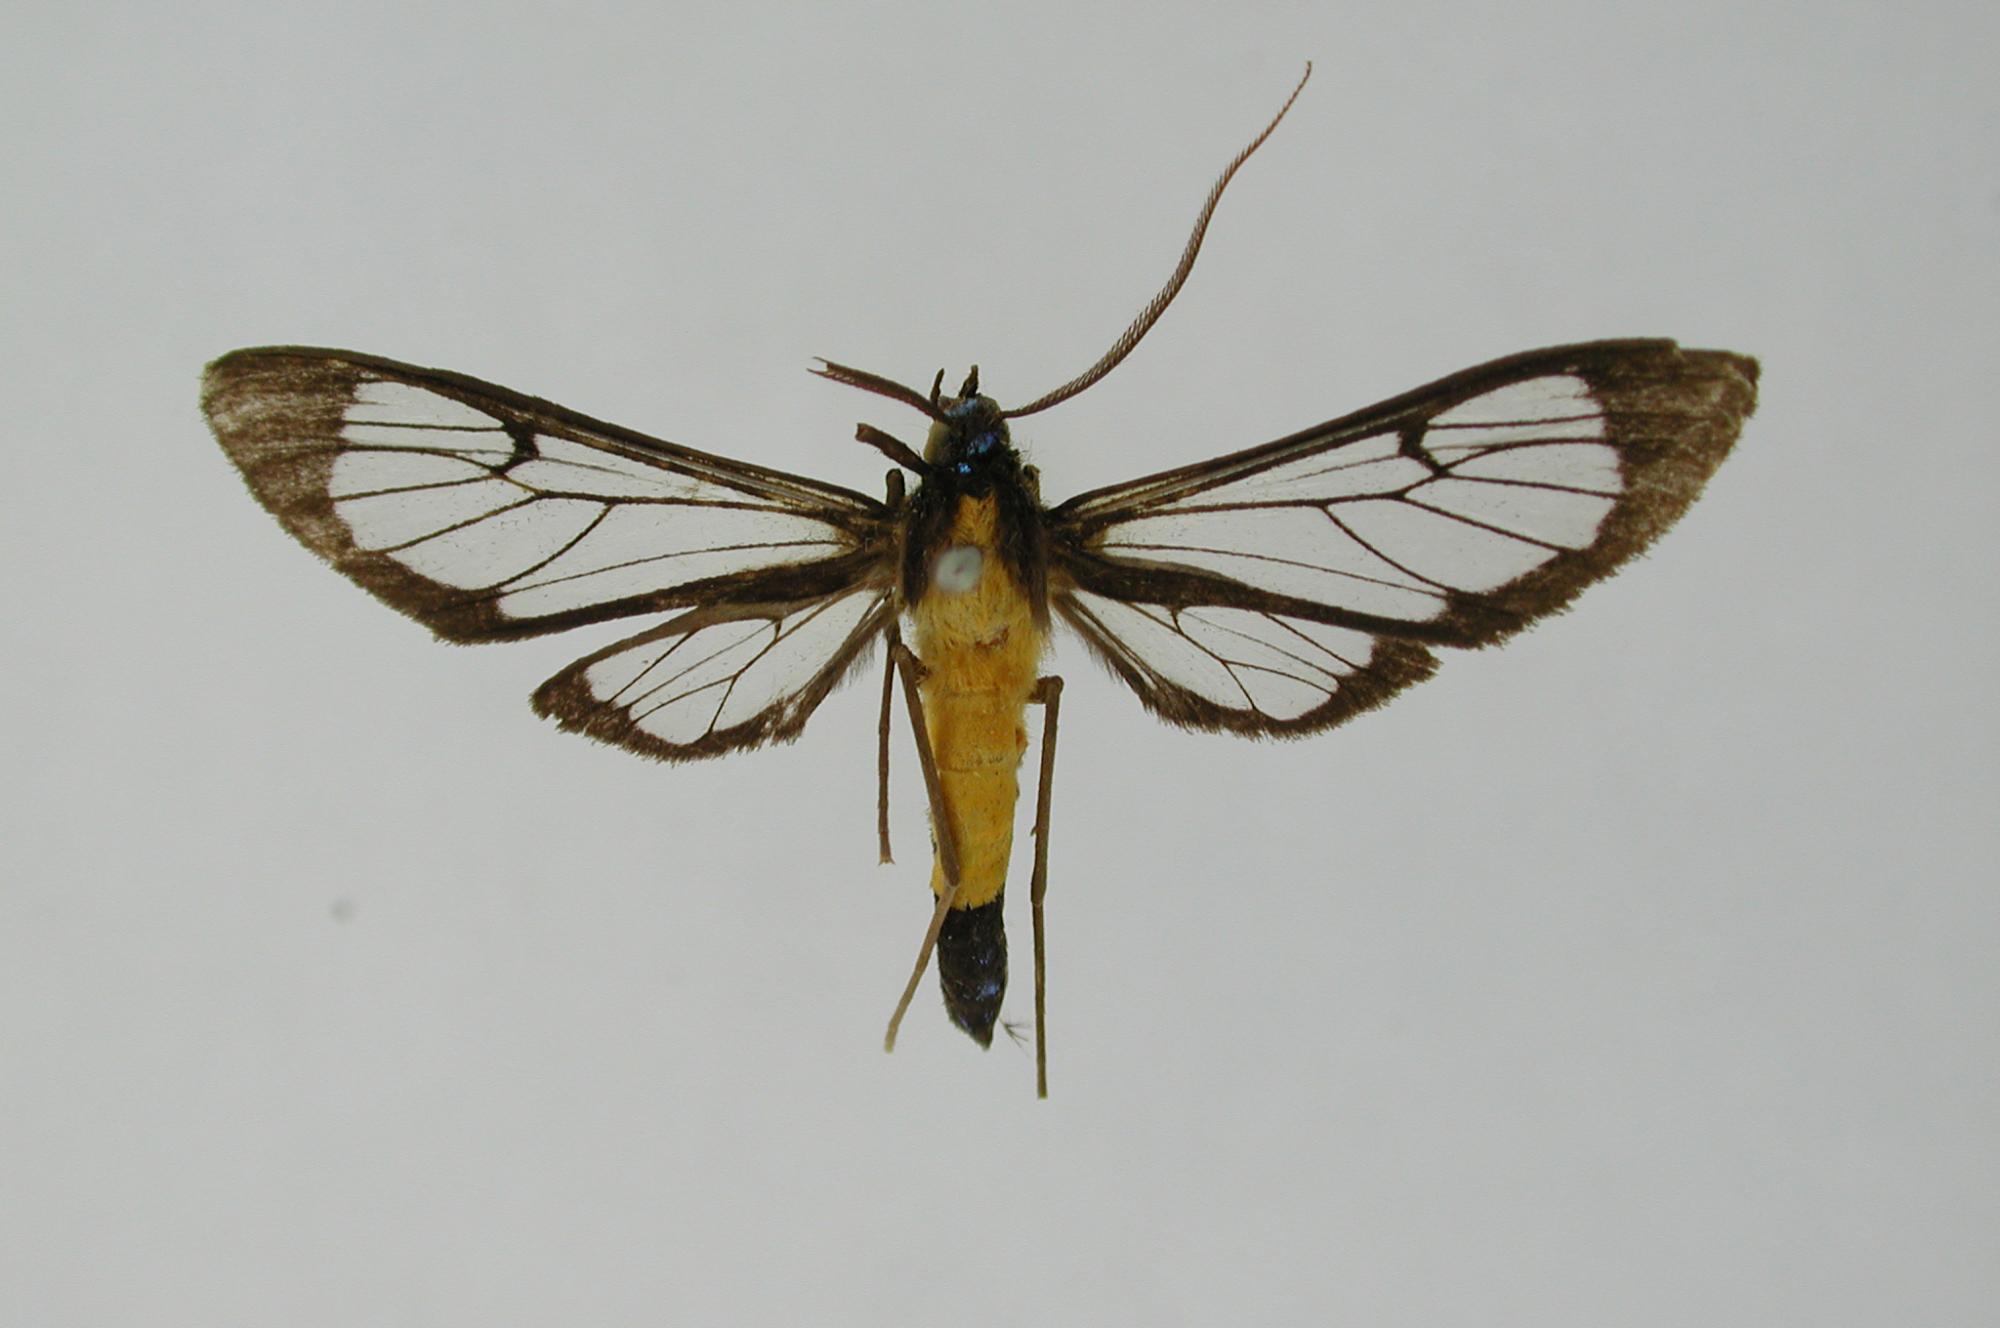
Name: Sarosa annotata
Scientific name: Sarosa annotata Dognin, 1914
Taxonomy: Animalia, Arthropoda, Insecta, Lepidoptera, Arctiidae
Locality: Popayan, Cauca, Colombia
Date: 1897